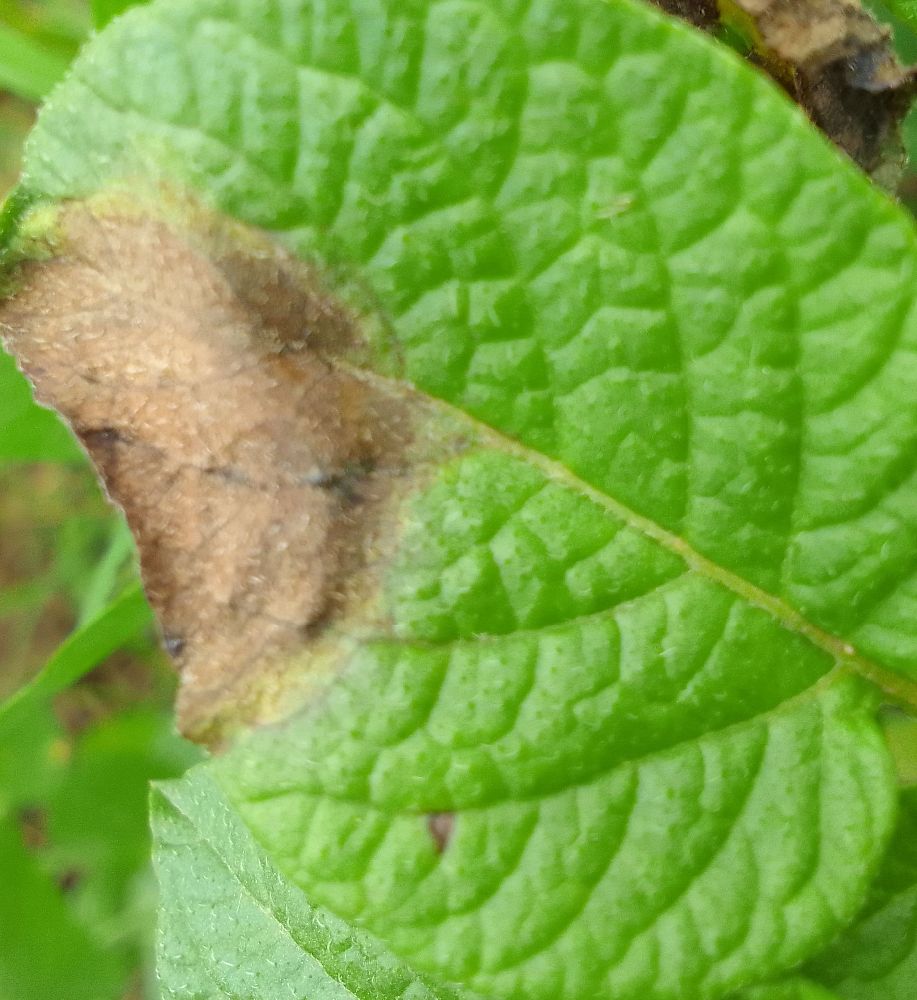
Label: Late blight